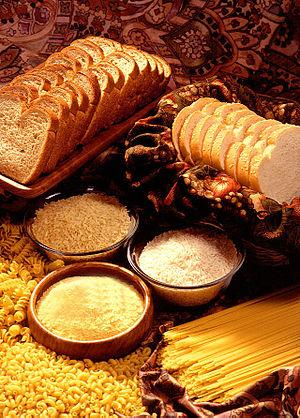
Une céréale est une plante cultivée principalement pour ses graines, utilisés en alimentation humaine et animale, souvent moulus sous forme de farine raffinée ou plus ou moins complète, mais aussi en grains entiers. Le terme « céréale » désigne aussi spécifiquement les grains de ces plantes. Les principales céréales sont le maïs, le blé, le riz, les mils, l'orge, et l'avoine.
Un aliment de base est un aliment qui constitue la base d'un régime traditionnel. Les aliments de base varient d'une région à l'autre, mais sont généralement des féculents bon marché d'origine végétale qui sont riches en calories et qui peuvent se conserver facilement toute l'année.
L'Union internationale de chimie pure et appliquée définit les glucides comme une classe de composés organiques contenant un groupe carbonyle et au moins deux groupes hydroxyle. On inclut dans cette classe les substances issues des monosaccharides par réduction du groupe carbonyle, par oxydation d'au moins un groupe fonctionnel à l'extrémité de la chaîne en acide carboxylique ou par remplacement d'un ou plusieurs groupes hydroxyle par un atome d'hydrogène, un groupe amino, un groupe thiol ou par tout atome similaire.
Le terme choc alimentaire désigne l'ensemble des conséquences provoquées par une brusque hausse du prix des aliments. Il est utilisé en référence au choc pétrolier de 1973.